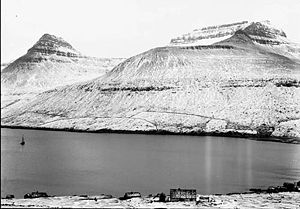
Fuglafjørður (fjord)
Den indre del af fjorden (1899)